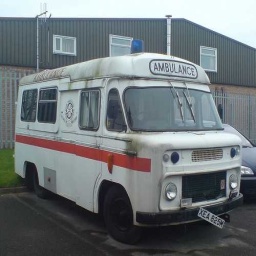
Label: ambulance